CSR Racing

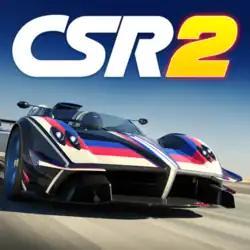
App icon of CSR Racing 2

Custom Street Racing is a free-to-play drag-racing game by Boss Alien and NaturalMotion Games. In the game, the player takes the role of a new racer looking to gain fame in a deserted city ruled by five racing "crews". A sequel was released on iOS and Android on June 29, 2016, called "CSR Racing 2". The early access as beta was released on Malaysia in January 2024, called "CSR Racing 3"